History of Australian naval aviation

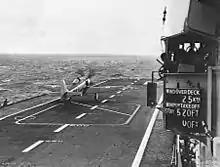
A Hawker Sea Fury on the flight deck of the carrier , during the ship's 1949 flight trials

The successes of naval aviation during World War II reignited the idea of a RAN-controlled aviation force, with suggestions that Australia provide the personnel to operate a British aircraft carrier and the attached squadrons voiced by the government in 1944 as part of a broader offer to help address the Royal Navy's personnel shortage. The Admiralty deemed a "Colossus"-class light fleet carrier to be the most appropriate vessel, and was initially proposed for transfer to the RAN as a gift or on loan. The plan was deferred on the Australian end until a review of manpower requirements across the entire war effort was completed. The ship manning proposal was revisited in mid-1945, but the surrender of Germany in May meant that British shortages were not as problematic; as a counteroffer, the purchase of the "Colossus"-class carrier "Ocean" by Australia was suggested. The Australian government decided against the purchase of "Ocean" in June.